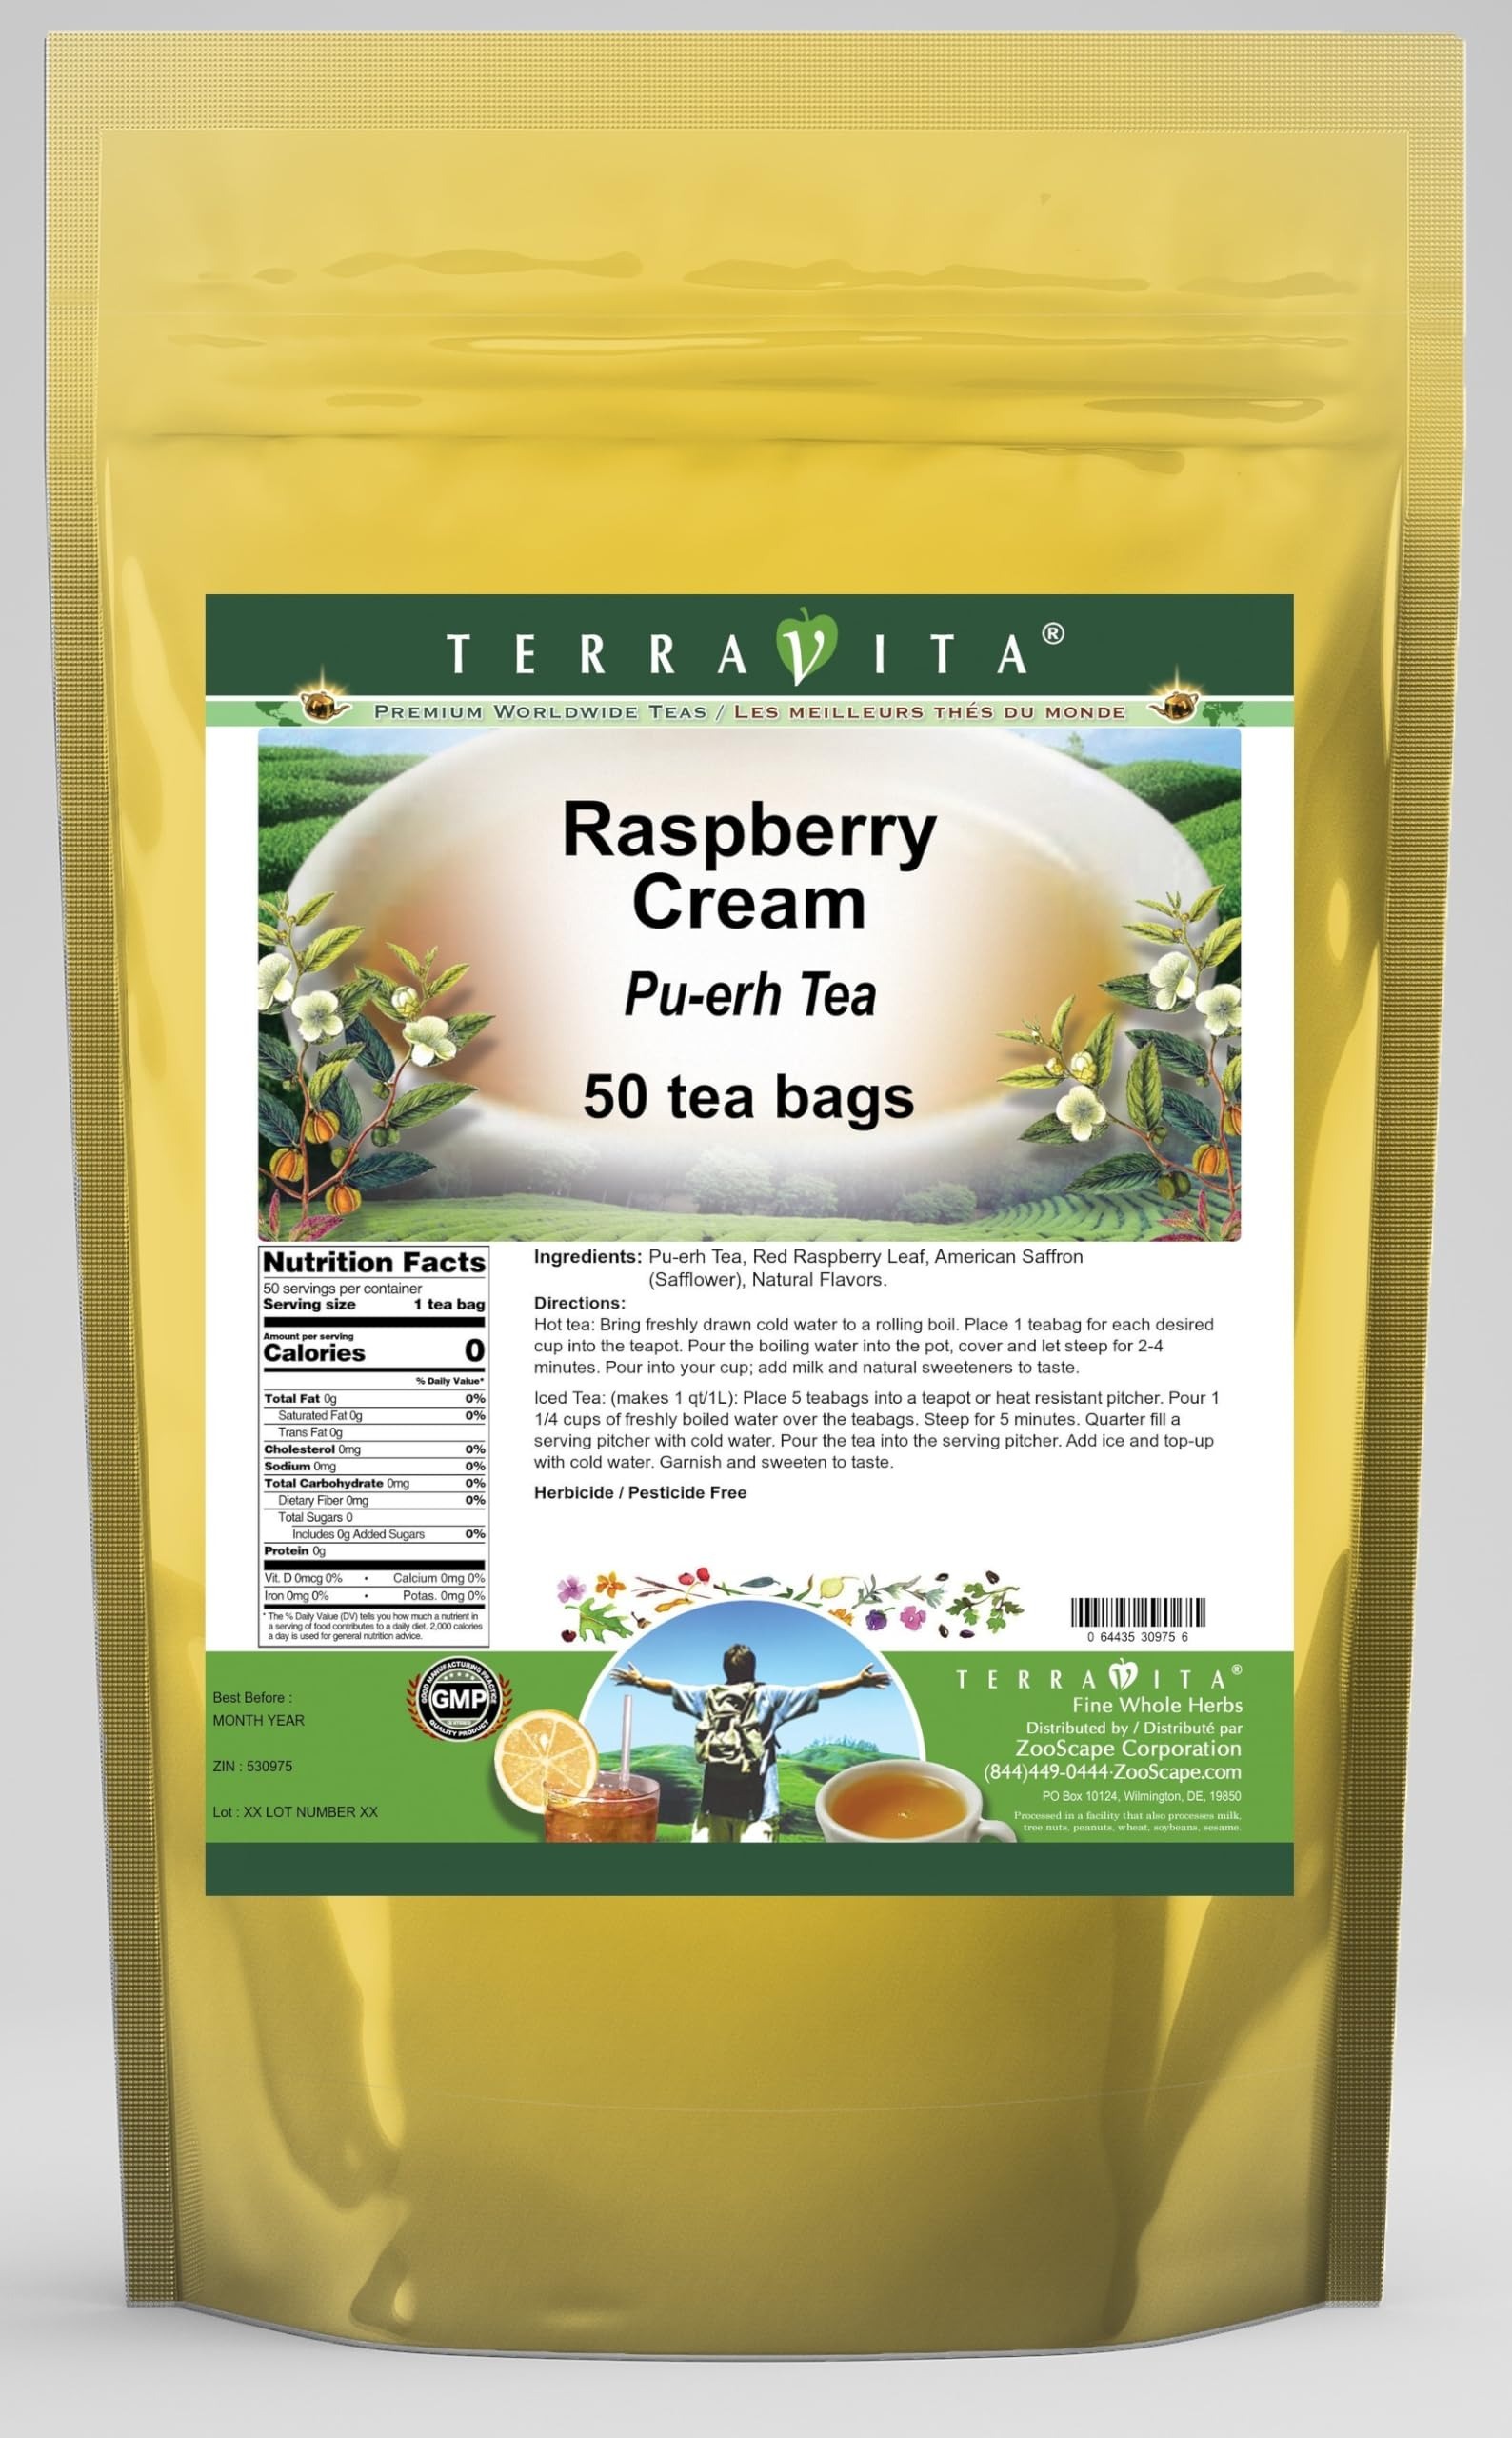
Item Name: Raspberry Cream Pu-erh Tea (50 tea bags, ZIN: 530975) - 2 Pack
Bullet Point 1: Our Raspberry Cream Pu-erh Tea is a terrific flavored Pu-erh tea with Raspberry Leaf (Red) and American Saffron (Safflower) that you can enjoy again and again! - Ingredients: Pu-erh tea, Raspberry Leaf (Red), American Saffron (Safflower) and natural raspberry cream flavor.
Bullet Point 2: No fillers.
Bullet Point 3: Manufacturer: TerraVita
Bullet Point 4: Size: 50 tea bags
Bullet Point 5: Pu-erh Tea Bags - Packed in a convenient upright pouch!
Product Description: Our Raspberry Cream Pu-erh Tea is a terrific flavored Pu-erh tea with Raspberry Leaf (Red) and American Saffron (Safflower) that you can enjoy again and again! - Ingredients: Pu-erh tea, Raspberry Leaf (Red), American Saffron (Safflower) and natural raspberry cream flavor. - Hot tea brewing method: Bring freshly drawn cold water to a rolling boil. Place 1 teabag for each desired cup into the teapot. Pour the boiling water into the pot, cover and let steep for 2-4 minutes. Pour into your cup; add milk and natural sweeteners to taste. - Iced tea brewing method: (to make 1 liter/quart): Place 5 teabags into a teapot or heat resistant pitcher. Pour 1 1/4 cups of freshly boiled water over the teabags. Steep for 5 minutes. Quarter fill a serving pitcher with cold water. Pour the tea into the serving pitcher. Add ice and top-up with cold water. Garnish and sweeten to taste. - TerraVita is an exclusive line of premium-quality, natural source products that use only the finest, purest and most potent ingredients found around the world. TerraVita is hallmarked by the highest possible standards of purity, potency, stability and freshness. All of our products are prepared with the highest elements of quality control, from raw materials through the entire manufacturing process, up to and including the moment that the bottles or bags are sealed for freshness and shipped out to you. Our highest possible standards are certified by independent laboratories and backed by our personal guarantee. - TerraVita exists to meet and ensure your family's health and wellness without the harmful effects of chemicals and health products. We strive to make all of our products affordable and reliable and are constantly searching the market to maintain our affordability and to look for new ways to serve
Value: 100.0
Unit: Count

Price: 39.71